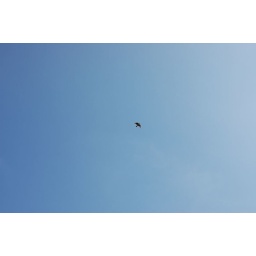
bird in the sky